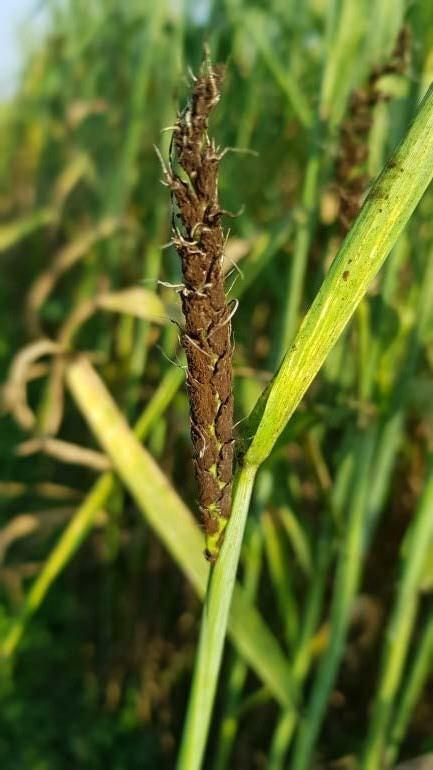
Plant: Wheat
Disease: wheat loose smut